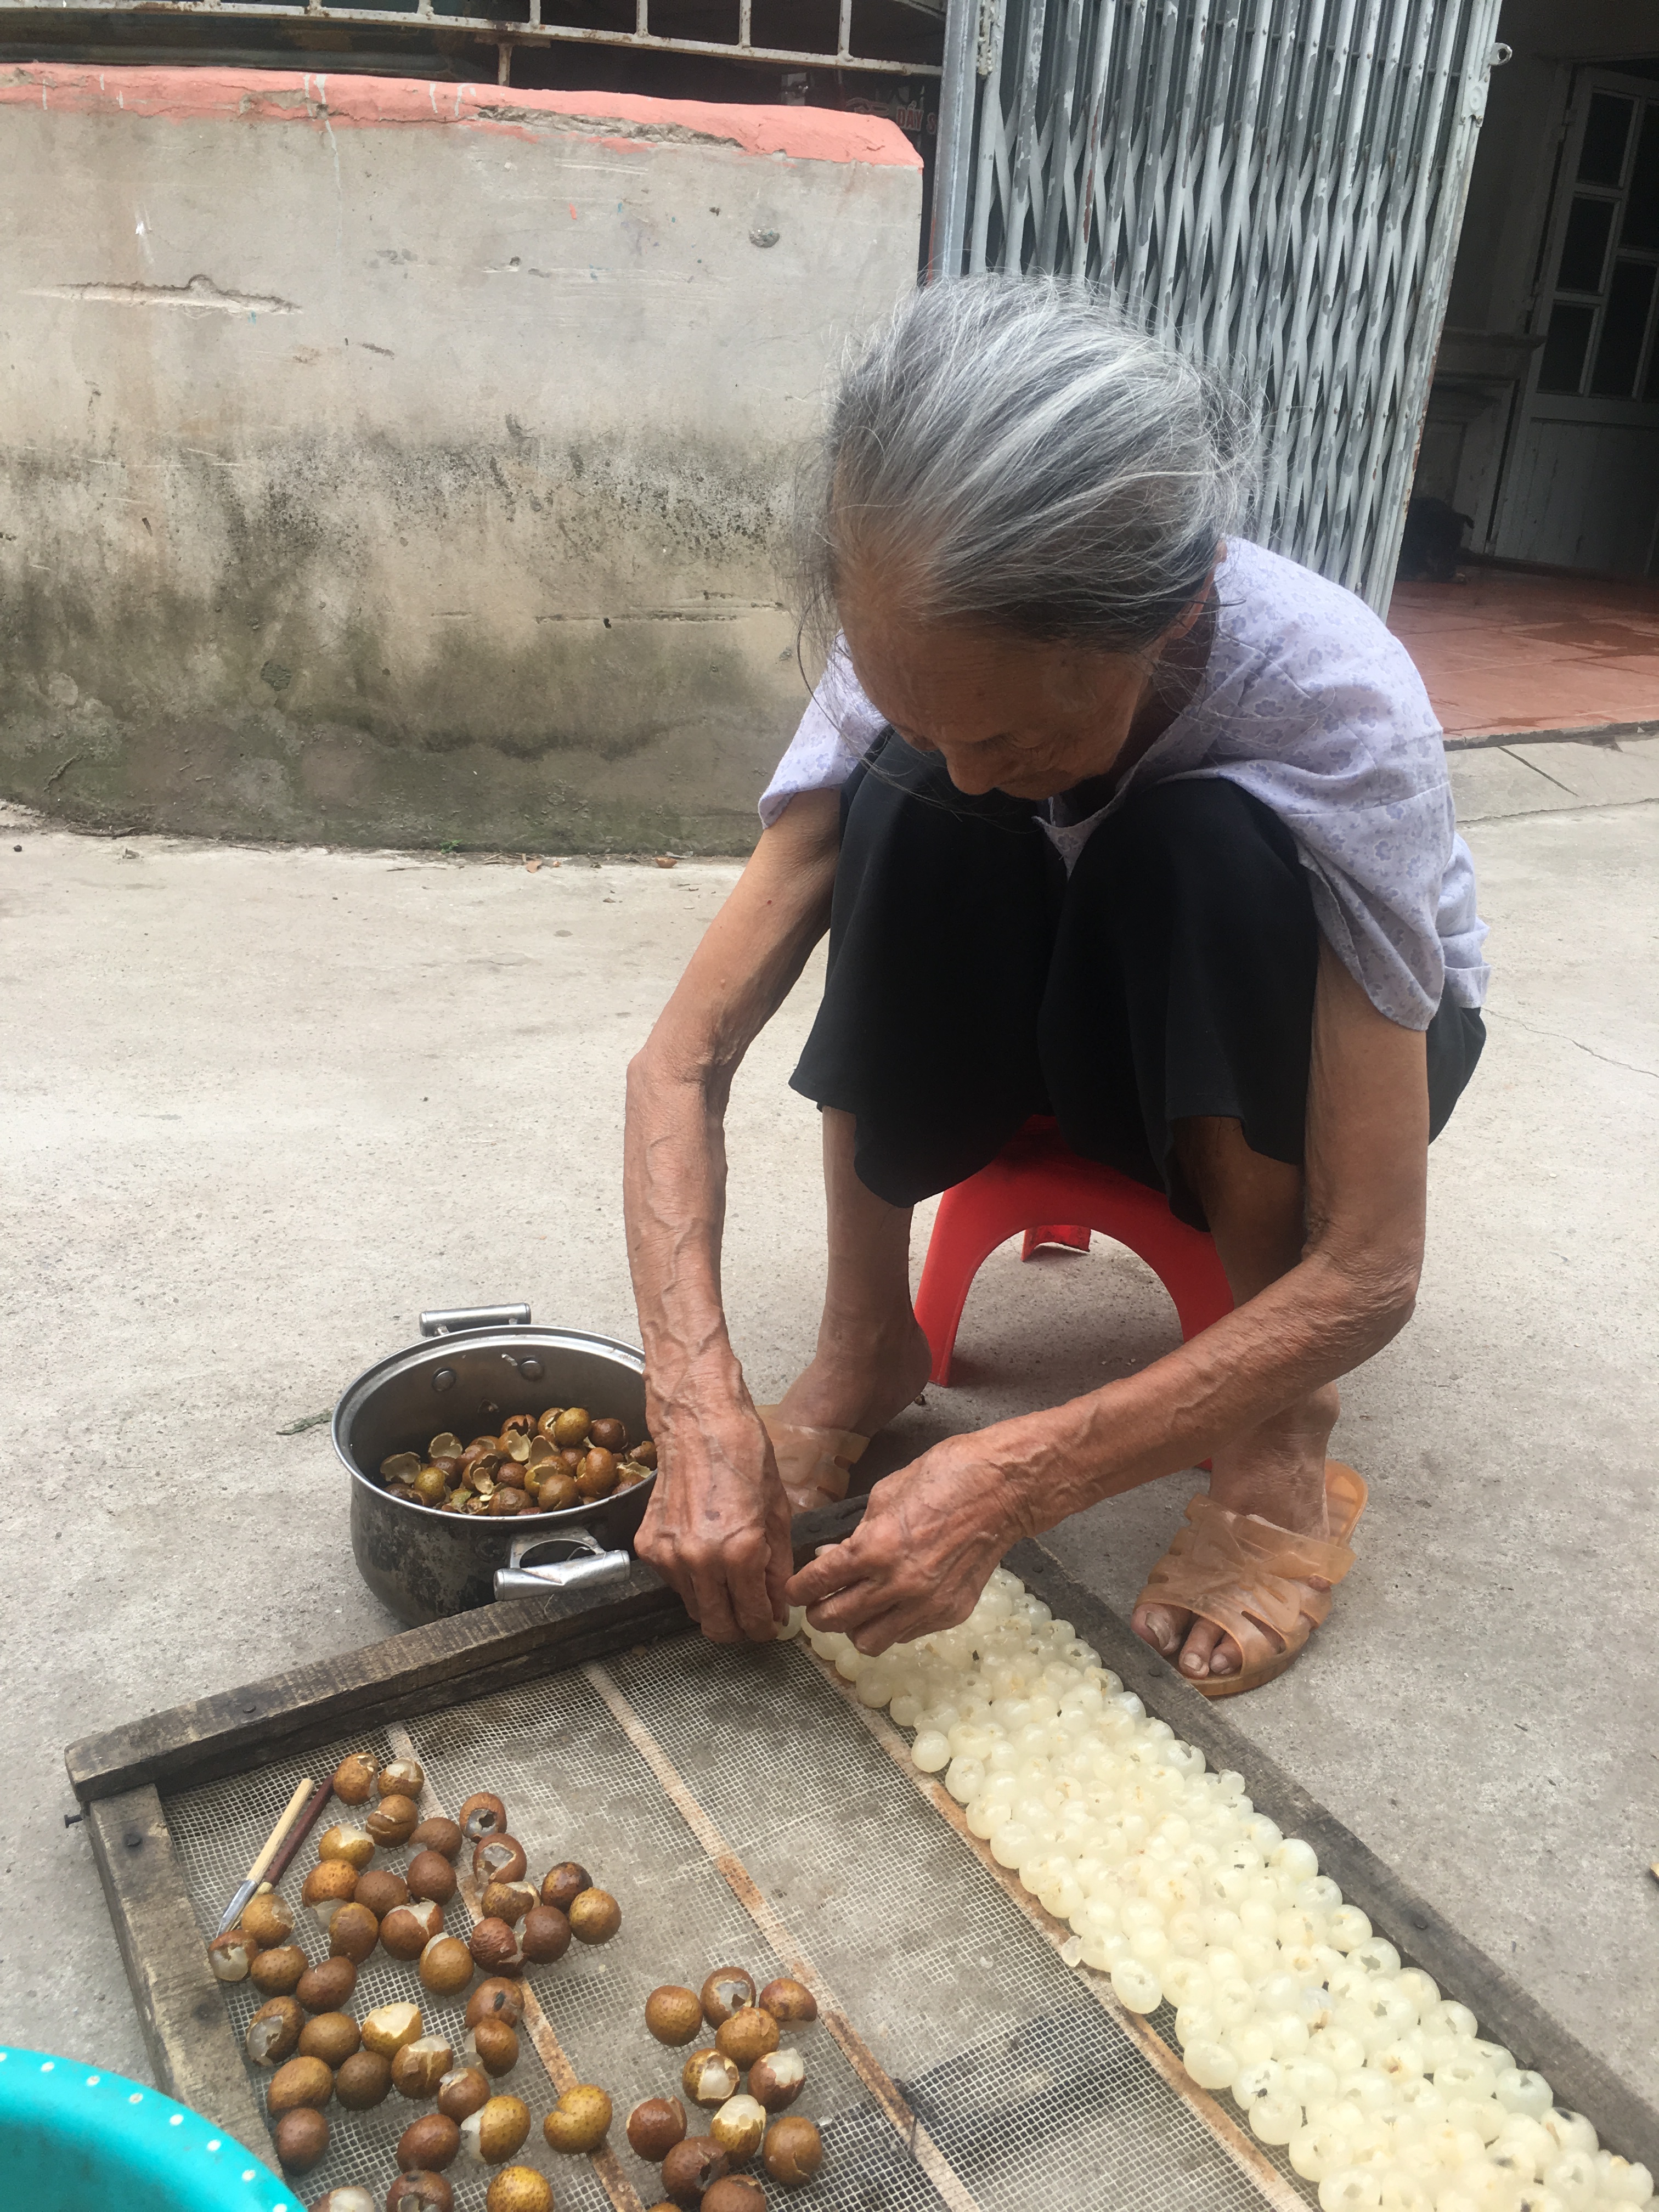
picture, chestnut, cuisine, dish, ingredient, cooking, flooring, food, nuts seeds, plant, natural foods, nut, wood, palm tree, recipe, soil, pet food, concrete, seed, produce, t shirt, superfood, fruit, food processing